Tczew

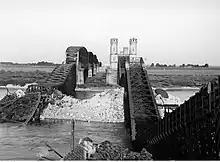
The Vistula bridge demolished by sappers of the Polish Army in September 1939 after the Wehrmacht invasion

After Poland regained independence in 1918, local Poles formed the People's Council in preparation for reintegration with Poland. After World War I as a consequence of the Treaty of Versailles, Tczew became part of the so-called "Polish Corridor" and was incorporated into the re-established Polish state. The official handover happened on January 10, 1920, and on January 30, Polish General Józef Haller arrived in the town with his troops. The town became a center of cultural activities of the German minority in Poland, a German-language school and a theater was founded. The regional member of the Polish Parliament represented the German minority. In this period, the proportion of Germans in the town decreased drastically from over 90% in 1910 to around 9% in 1939. In 1921, Tczew had a population of 16,250, of which 4,600 (28.3%) were Germans.